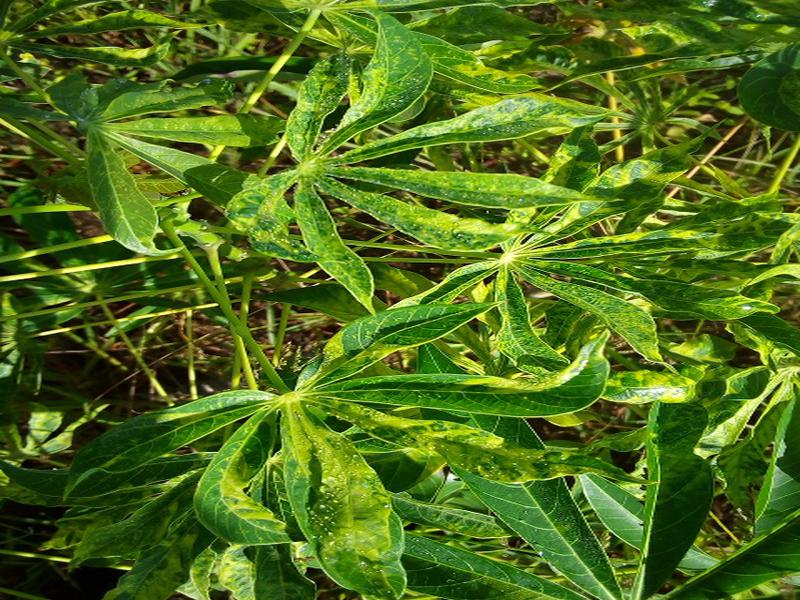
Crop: cassava
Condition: mosaic_disease